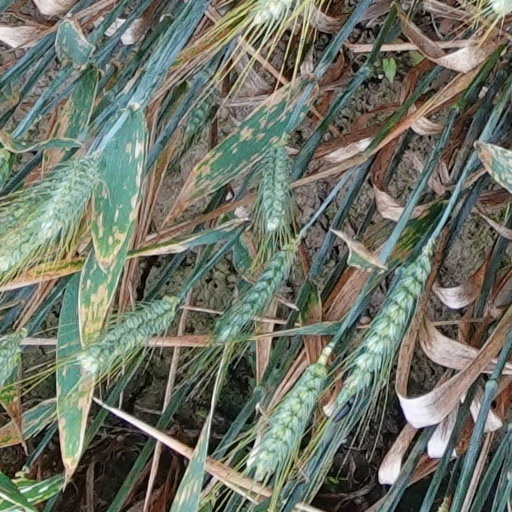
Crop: wheat